Type 277 radar

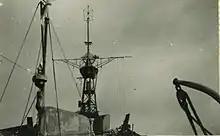
HMCS "Copper Cliff" received one of the earliest fittings of the Outfit AUJ antenna, seen here facing away from the camera mid-way up the mainmast. Its relatively small size and convenient mounting is evident in this image.

In March 1944, the 277 aboard escort carrier HMS "Campania" was used in a series of tests against the ship's Fairey Fulmar aircraft. "Campania" also carried the older Type 281 radar for air warning, which allowed the two to make comparative measurements. One problem with the 281 was that it did not offer altitude measurements, so a series of experiments started to use the 281 for tracking and the 277 for height finding. To do this, the 277 was locked in azimuth and then rotated manually through elevation to maximize the signal. The angle was then used to calculate the altitude.